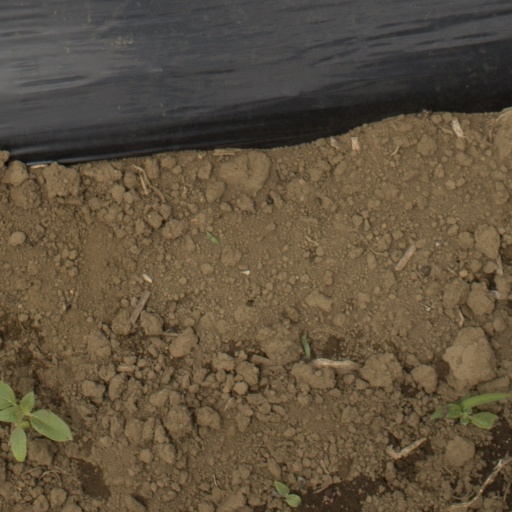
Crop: Jerusalem artichoke